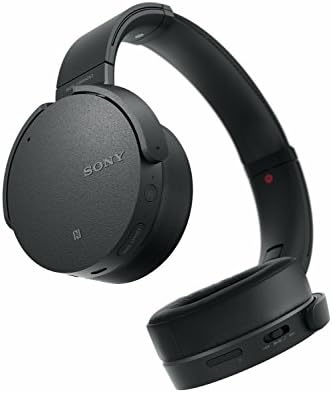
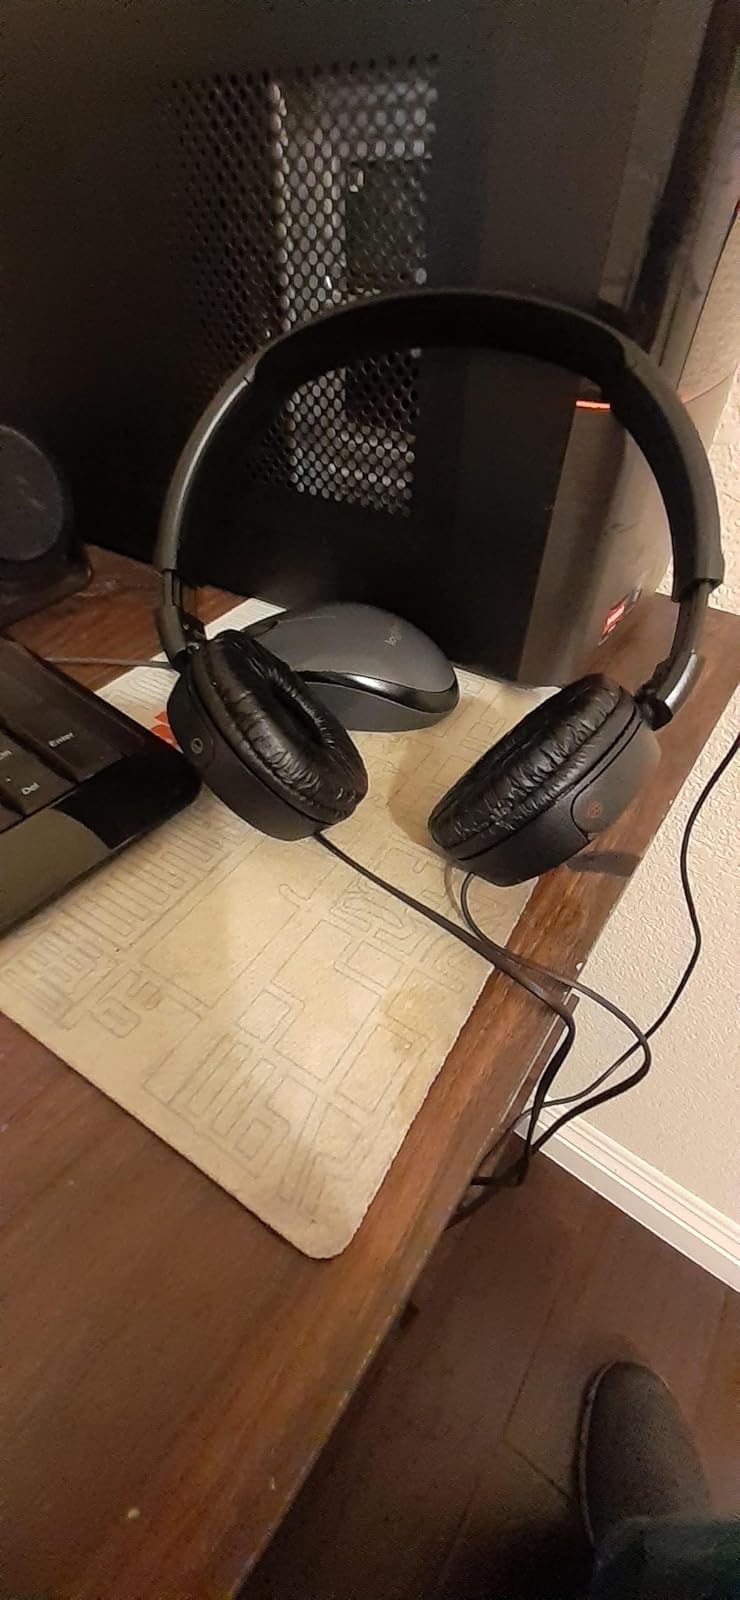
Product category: headphones
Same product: no